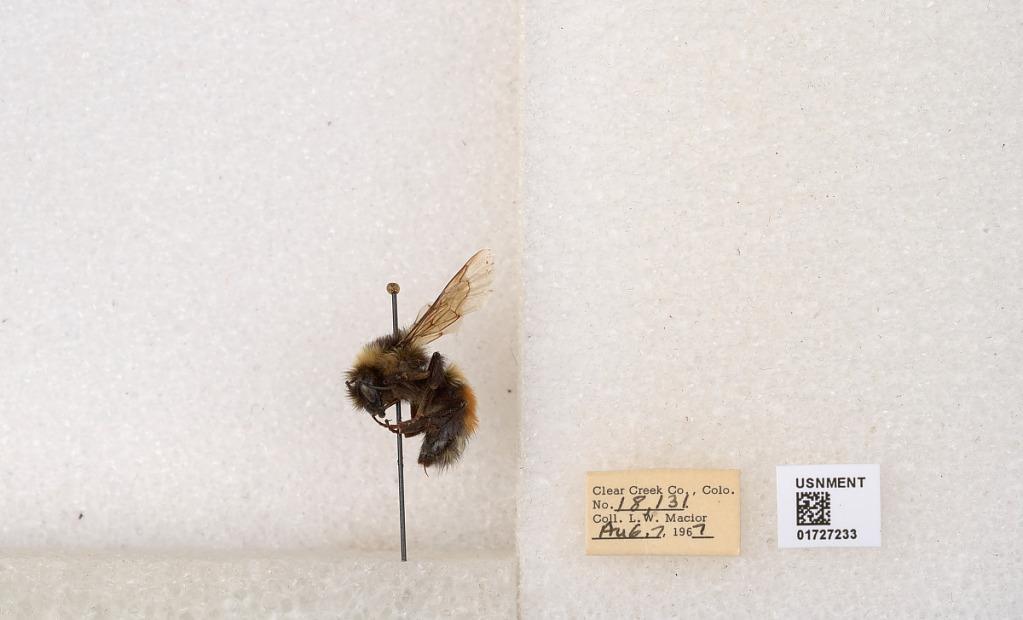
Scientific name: Bombus (Pyrobombus) sylvicola Kirby
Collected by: L. Macior
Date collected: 1967-8-7
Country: United States
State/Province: Colorado
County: Clear Creek
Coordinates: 39.6891, -105.644